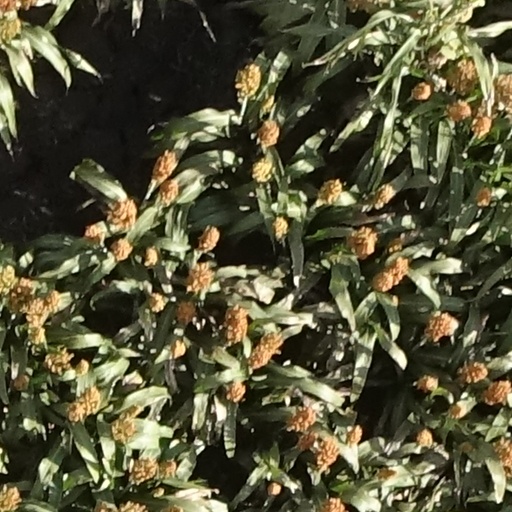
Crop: sorghum